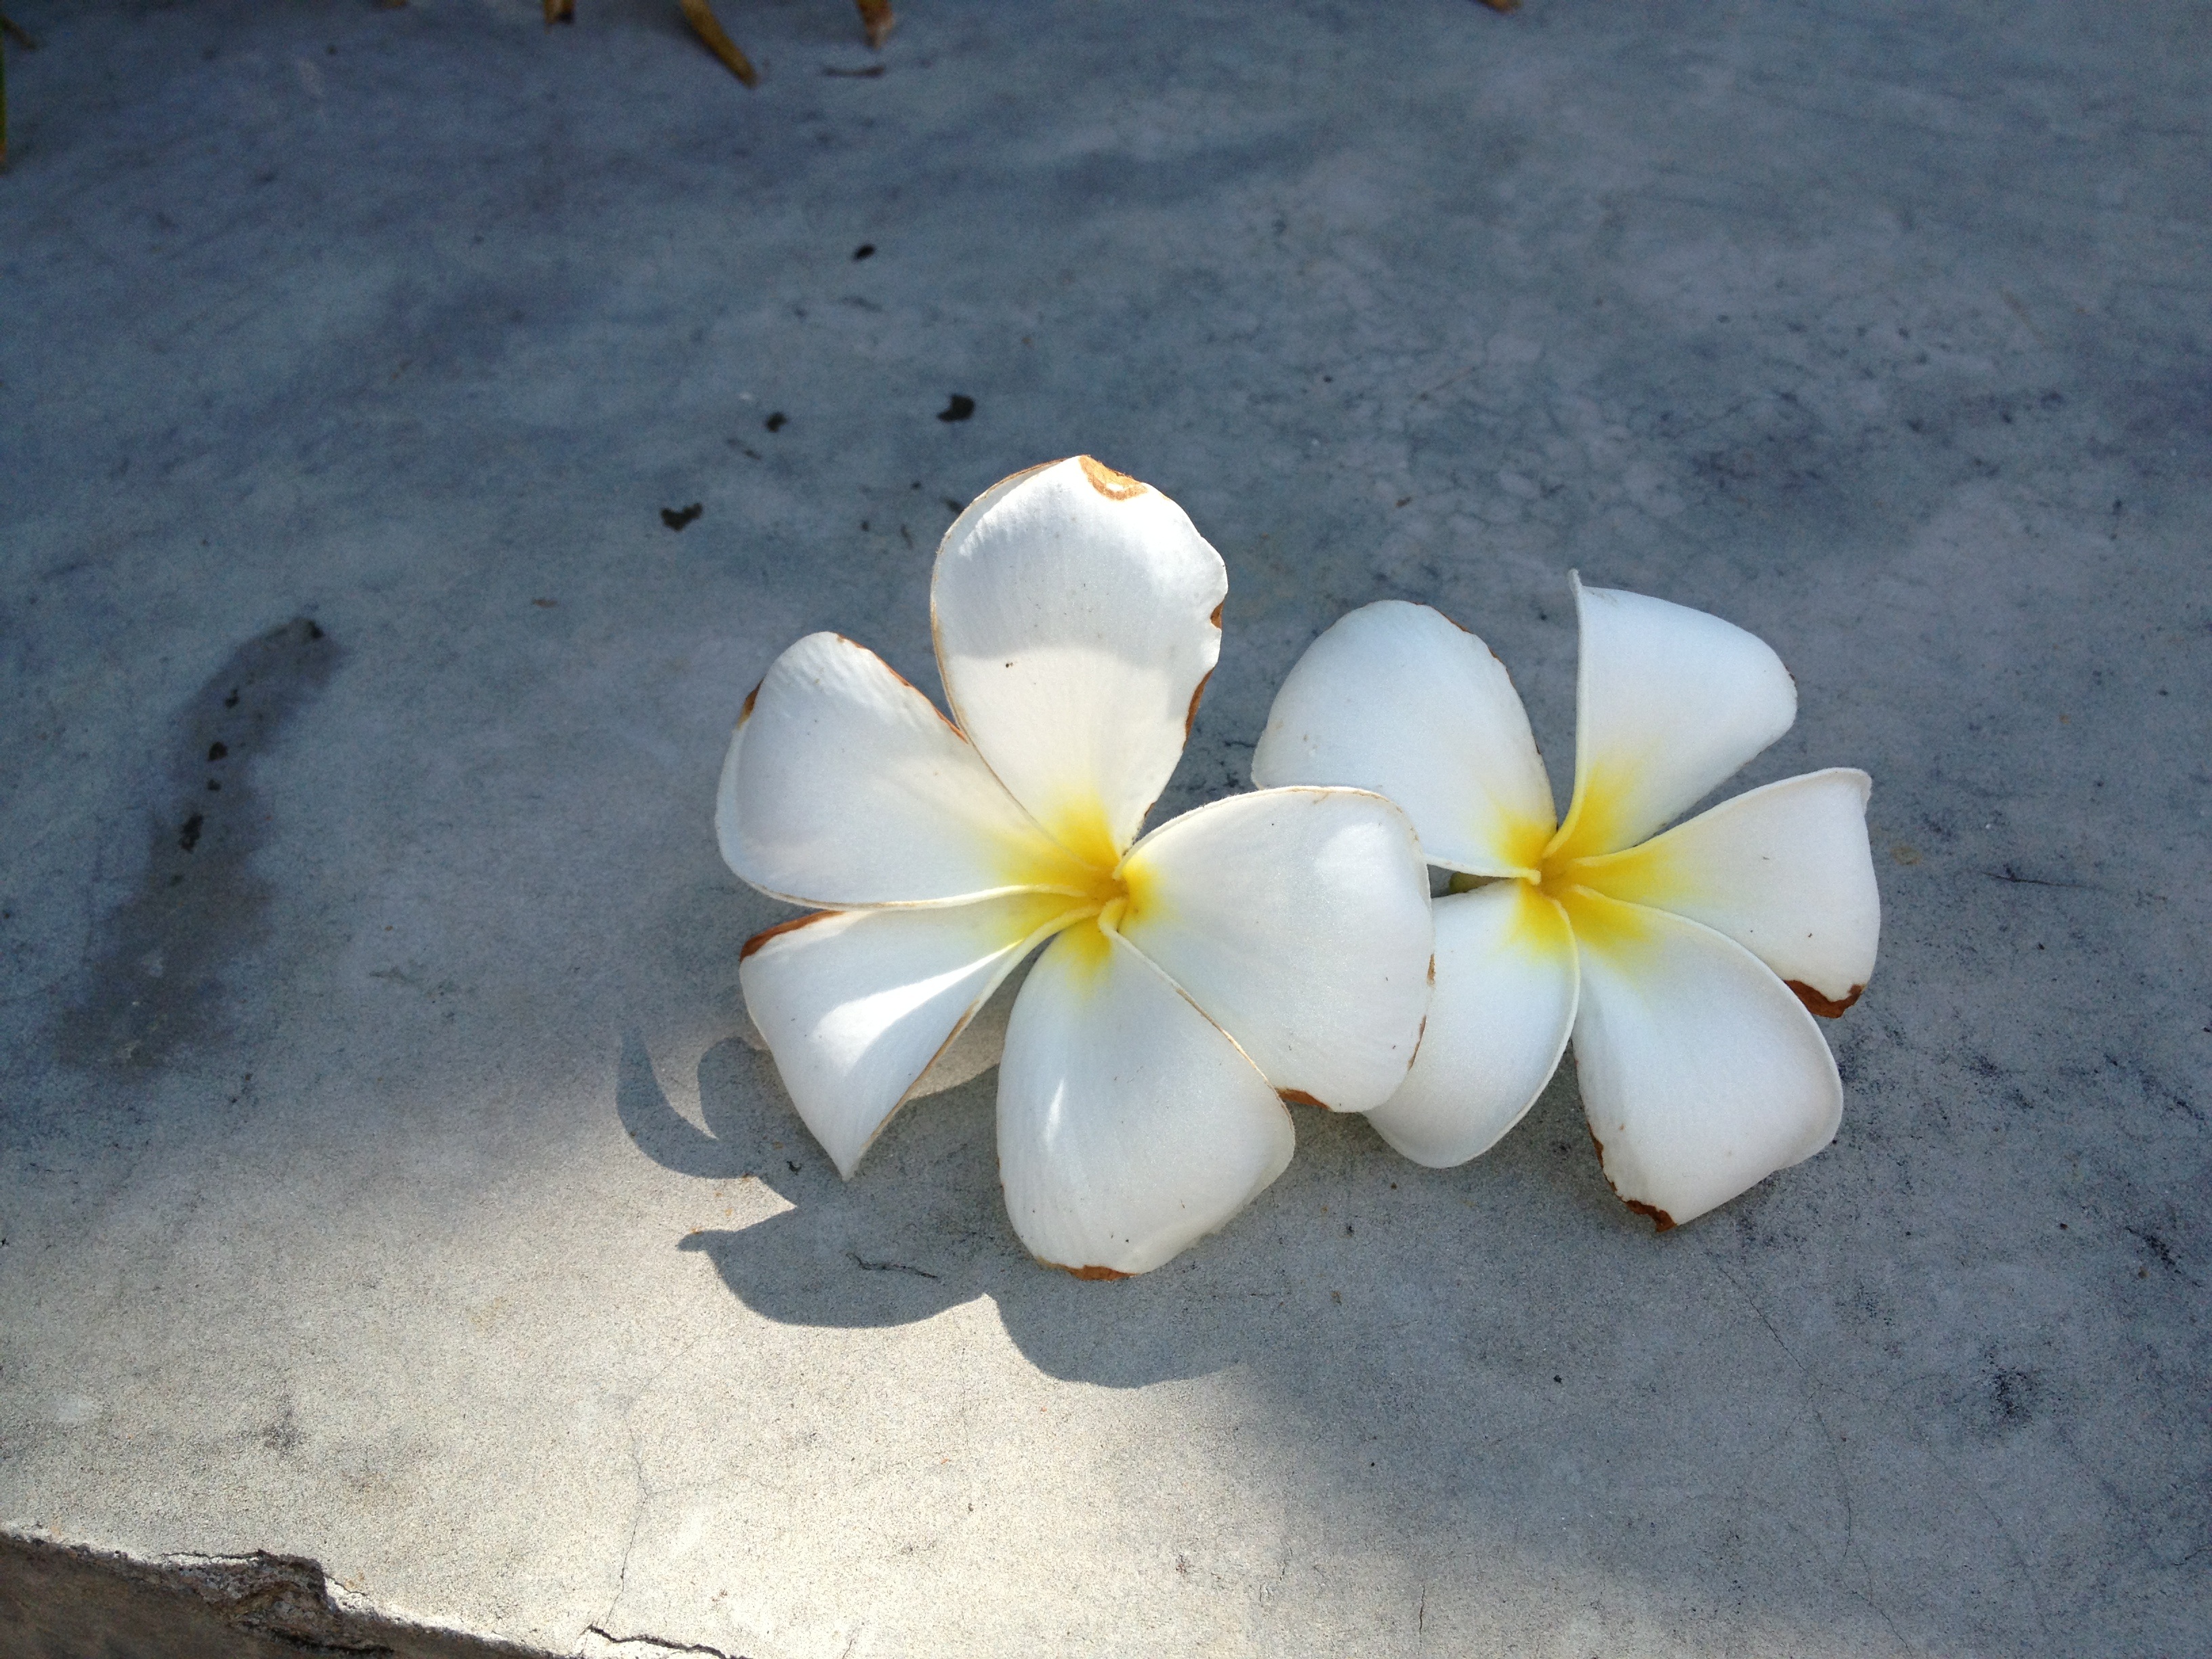
blossom, plant, white, wheel, leaf, flower, petal, floral, spring, garden, flora, botanical, white flower, flowering plant, land plant